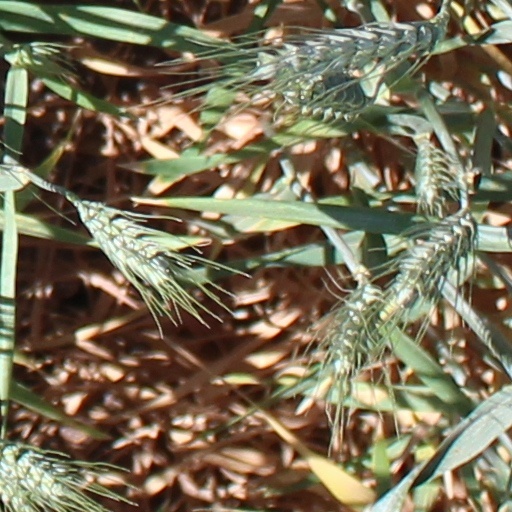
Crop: wheat